Red-winged fairywren

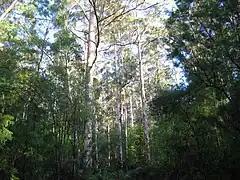
Karri Forest near Pemberton, the preferred habitat

The red-winged fairywren occurs in the wetter, southwest corner of Western Australia, from Moore River north of Perth south through to the Margaret River region and east to Albany. It is common in parts of its range, though there is some evidence of decline from draining of swampland. It lives in the understorey of karri and jarrah. Older forests appear to be less favourable habitats, while birds appear to be attracted to disturbed areas after logging. Fire also results in populations disappearing, returning after a period of two years.